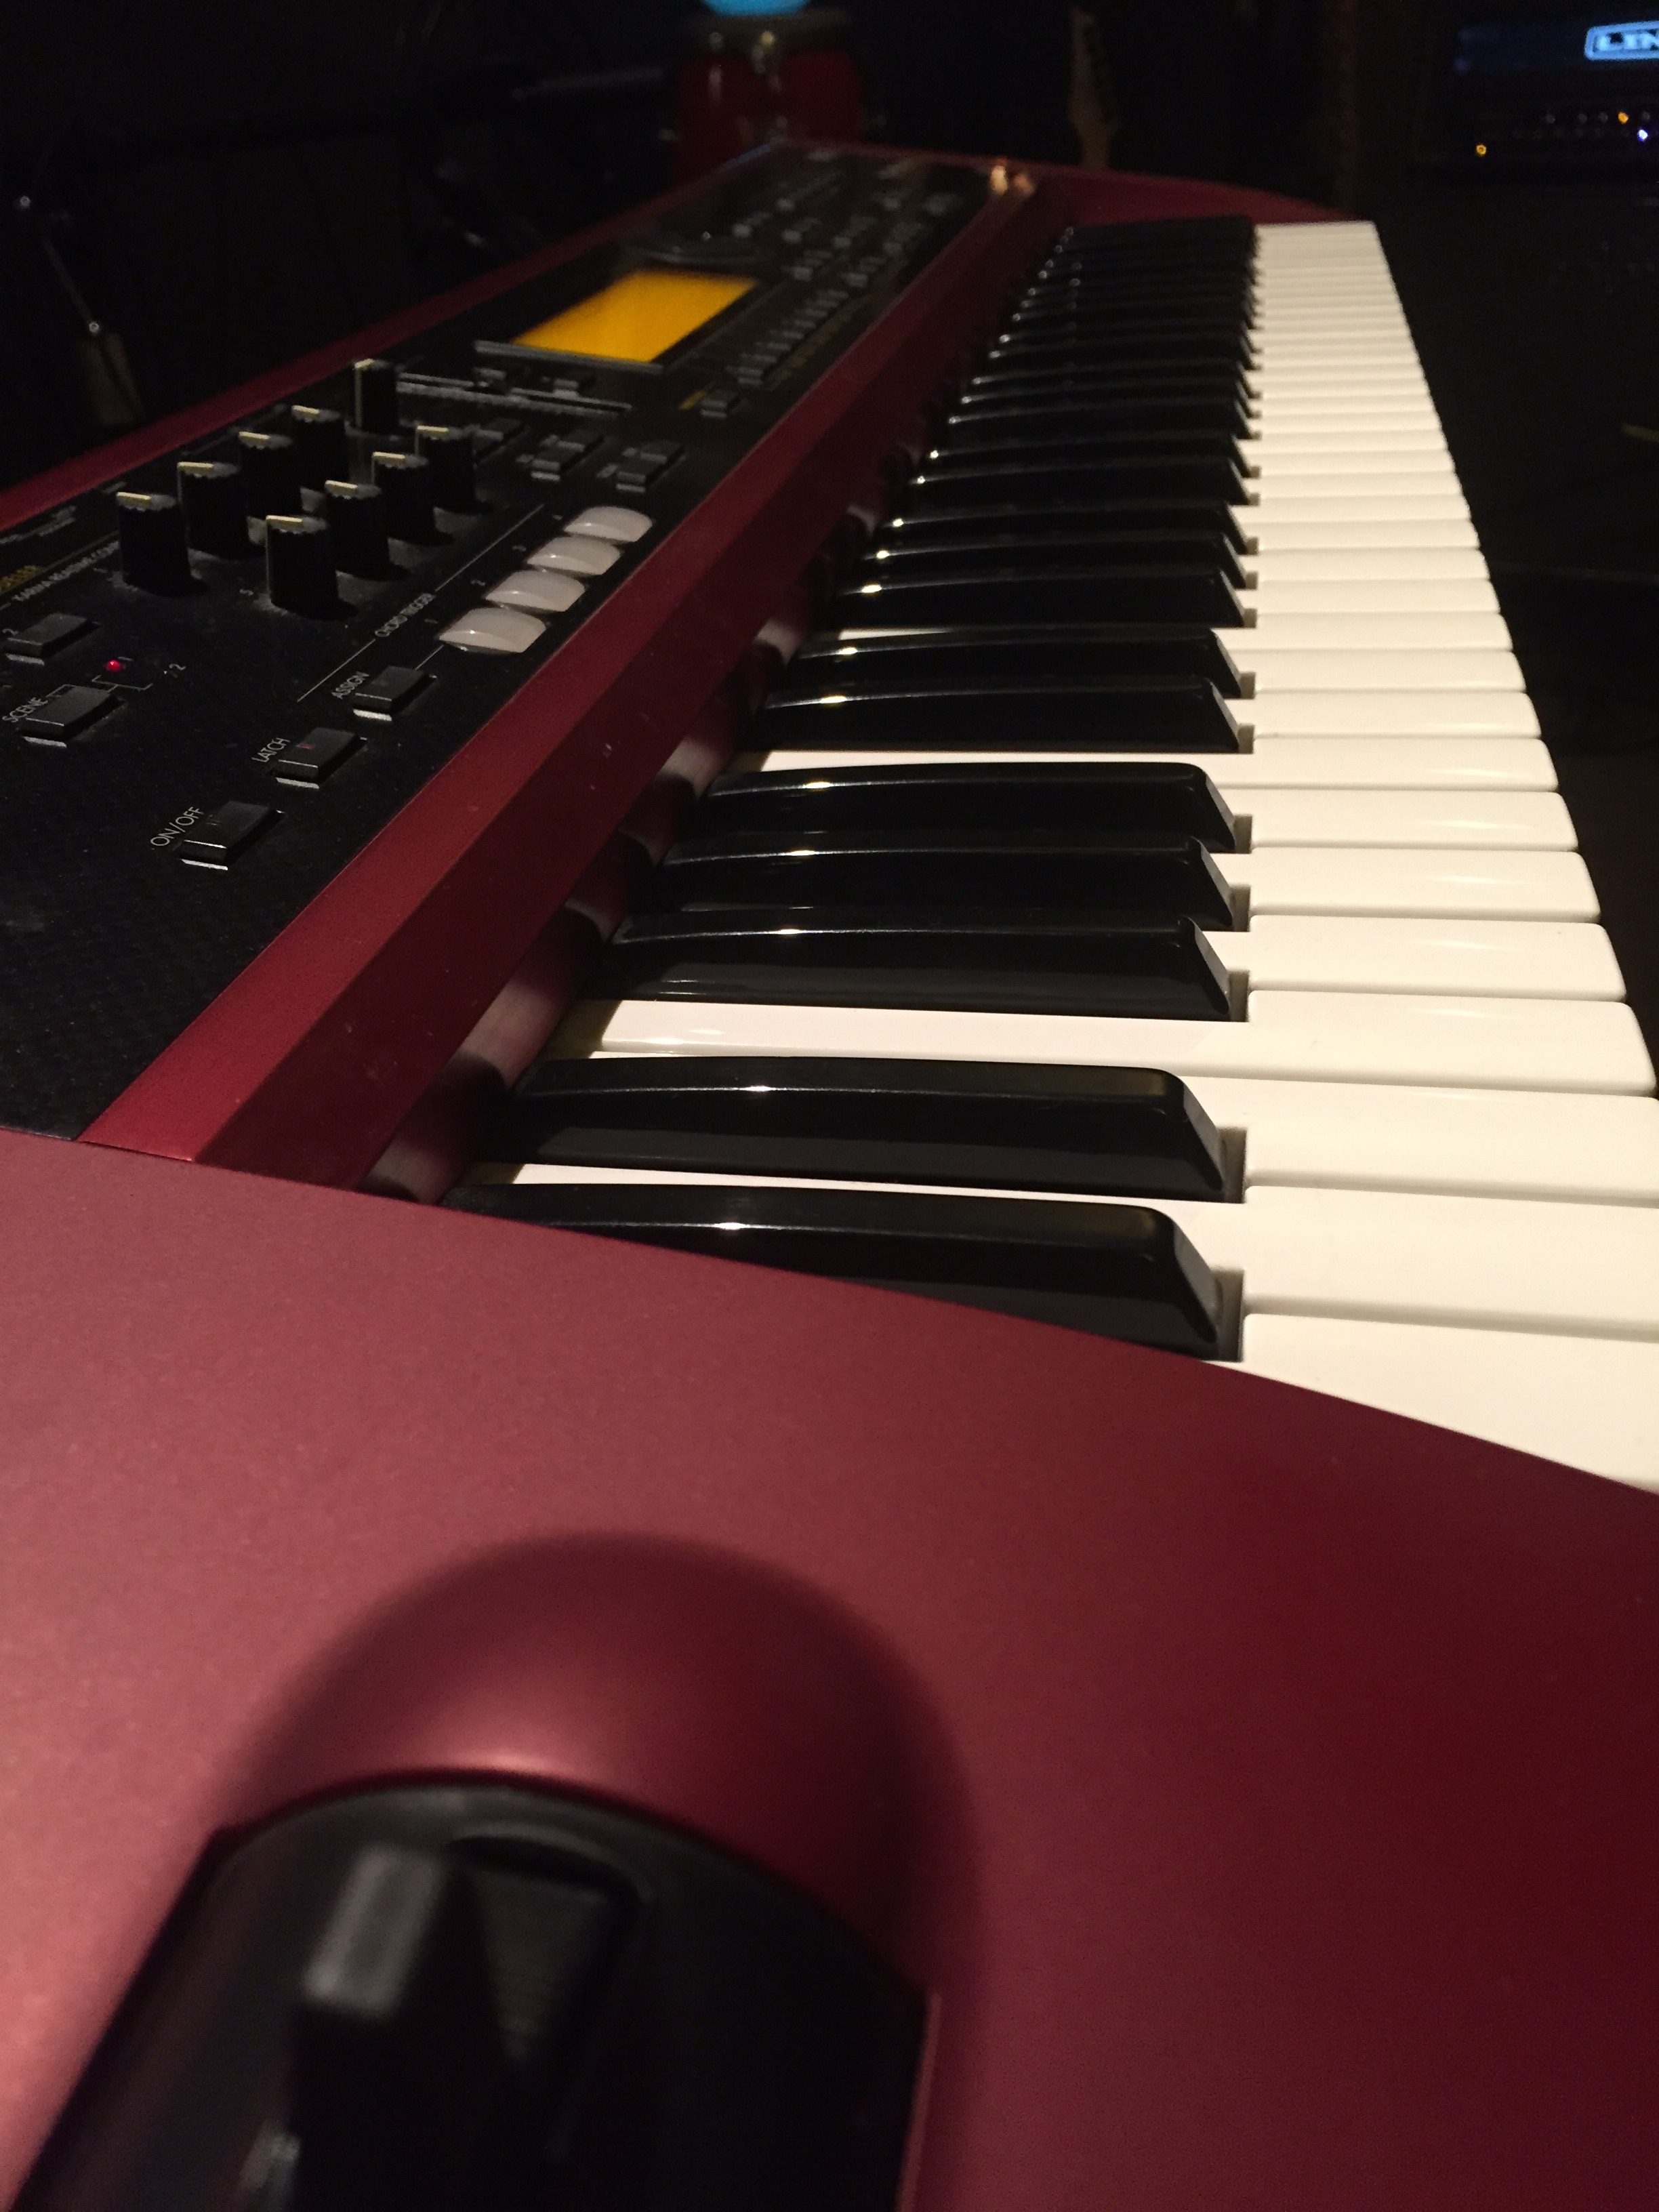
music, keyboard, technology, piano, musician, musical instrument, entertainment, string instrument, digital piano, electronic device, musical keyboard, computer component, electronic instrument, electric piano